Wo soll ich fliehen hin, BWV 5

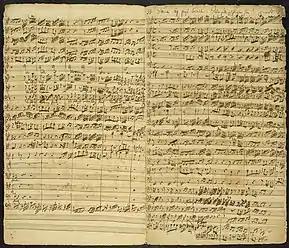
Opening of the first movement, from Bach's autograph manuscript (Zweig collection)

In the opening chorus, "" (Where shall I flee), Bach gave the tune in unadorned long notes to the soprano, reinforced by the trumpet. The vocal parts are embedded in an independent instrumental concerto. The motifs of the instruments, which also appear in the lower voices, are derived from the tune, following the upward movement of its first line and the downward movement of its second line.